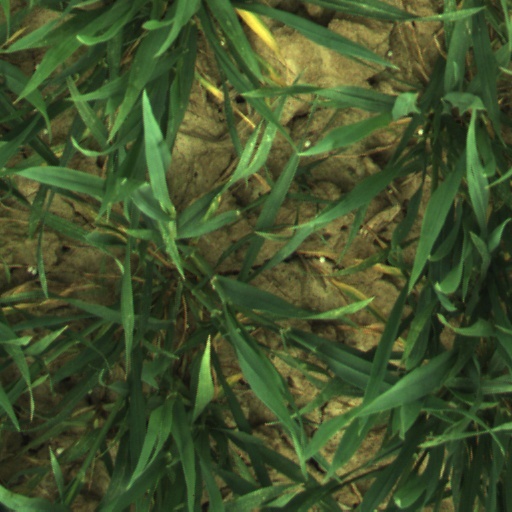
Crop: wheat